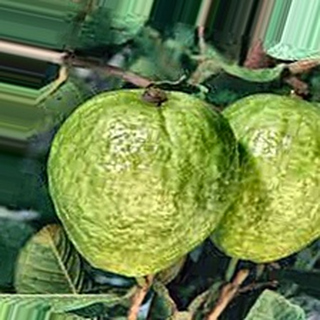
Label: healthy_guava